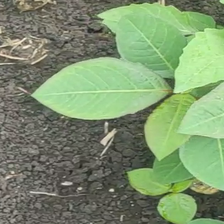
Weed species: Moti_dudhi(Euphorbia_geneculata_L)